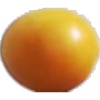
Label: cherry_wax_yellow